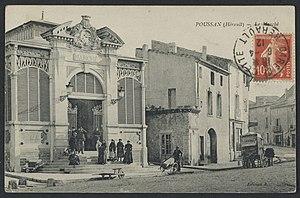
Poussan. - Le marché
Poussan, est une commune française située dans le département de l'Hérault en région Occitanie. Elle fait partie de l'Unité urbaine de Sète et de la communauté d'agglomération Sète Agglopôle Méditerranée.